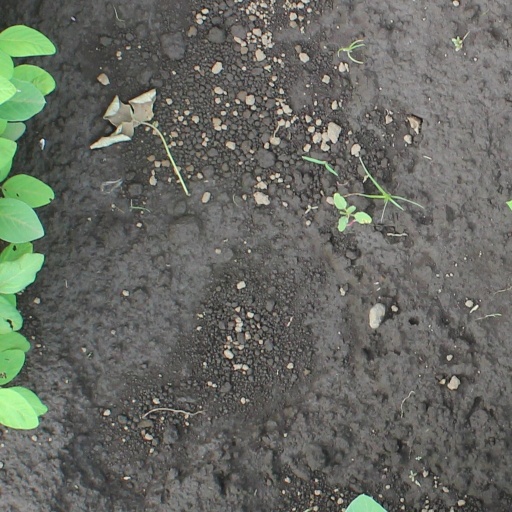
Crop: soybean